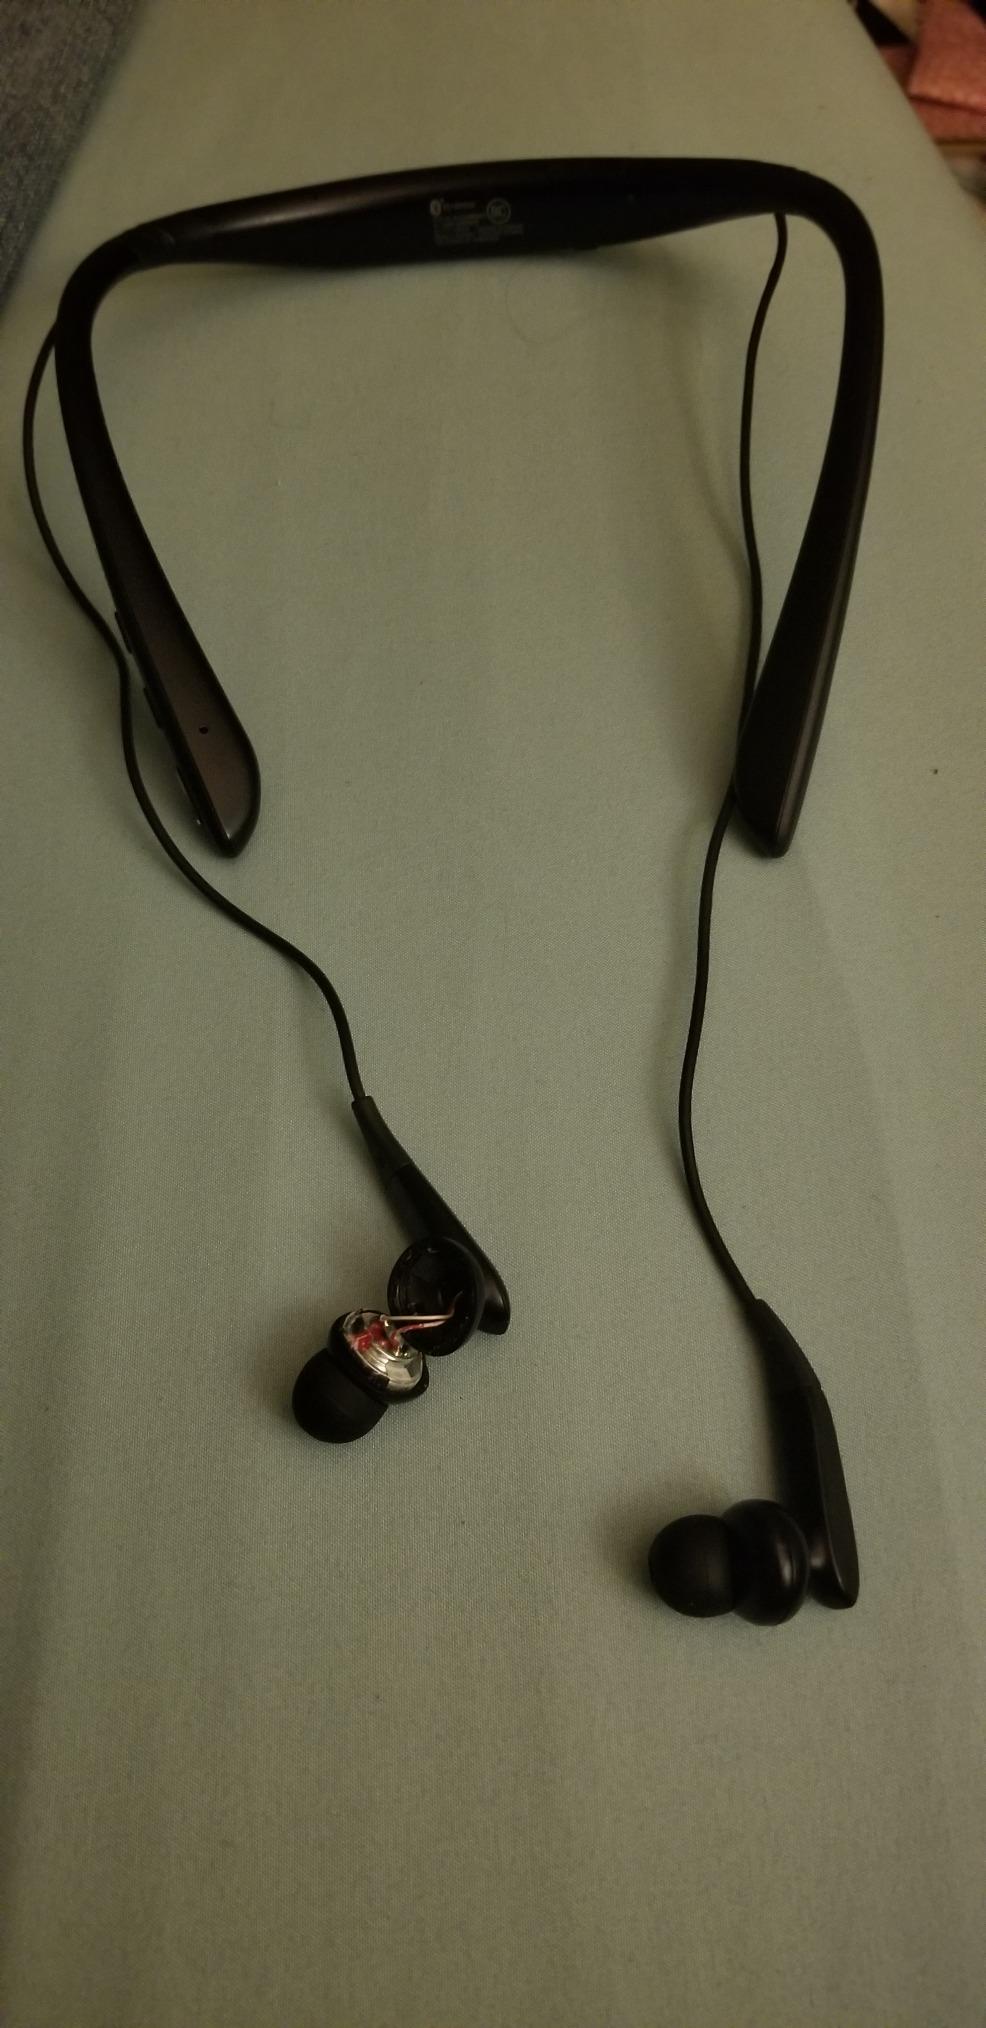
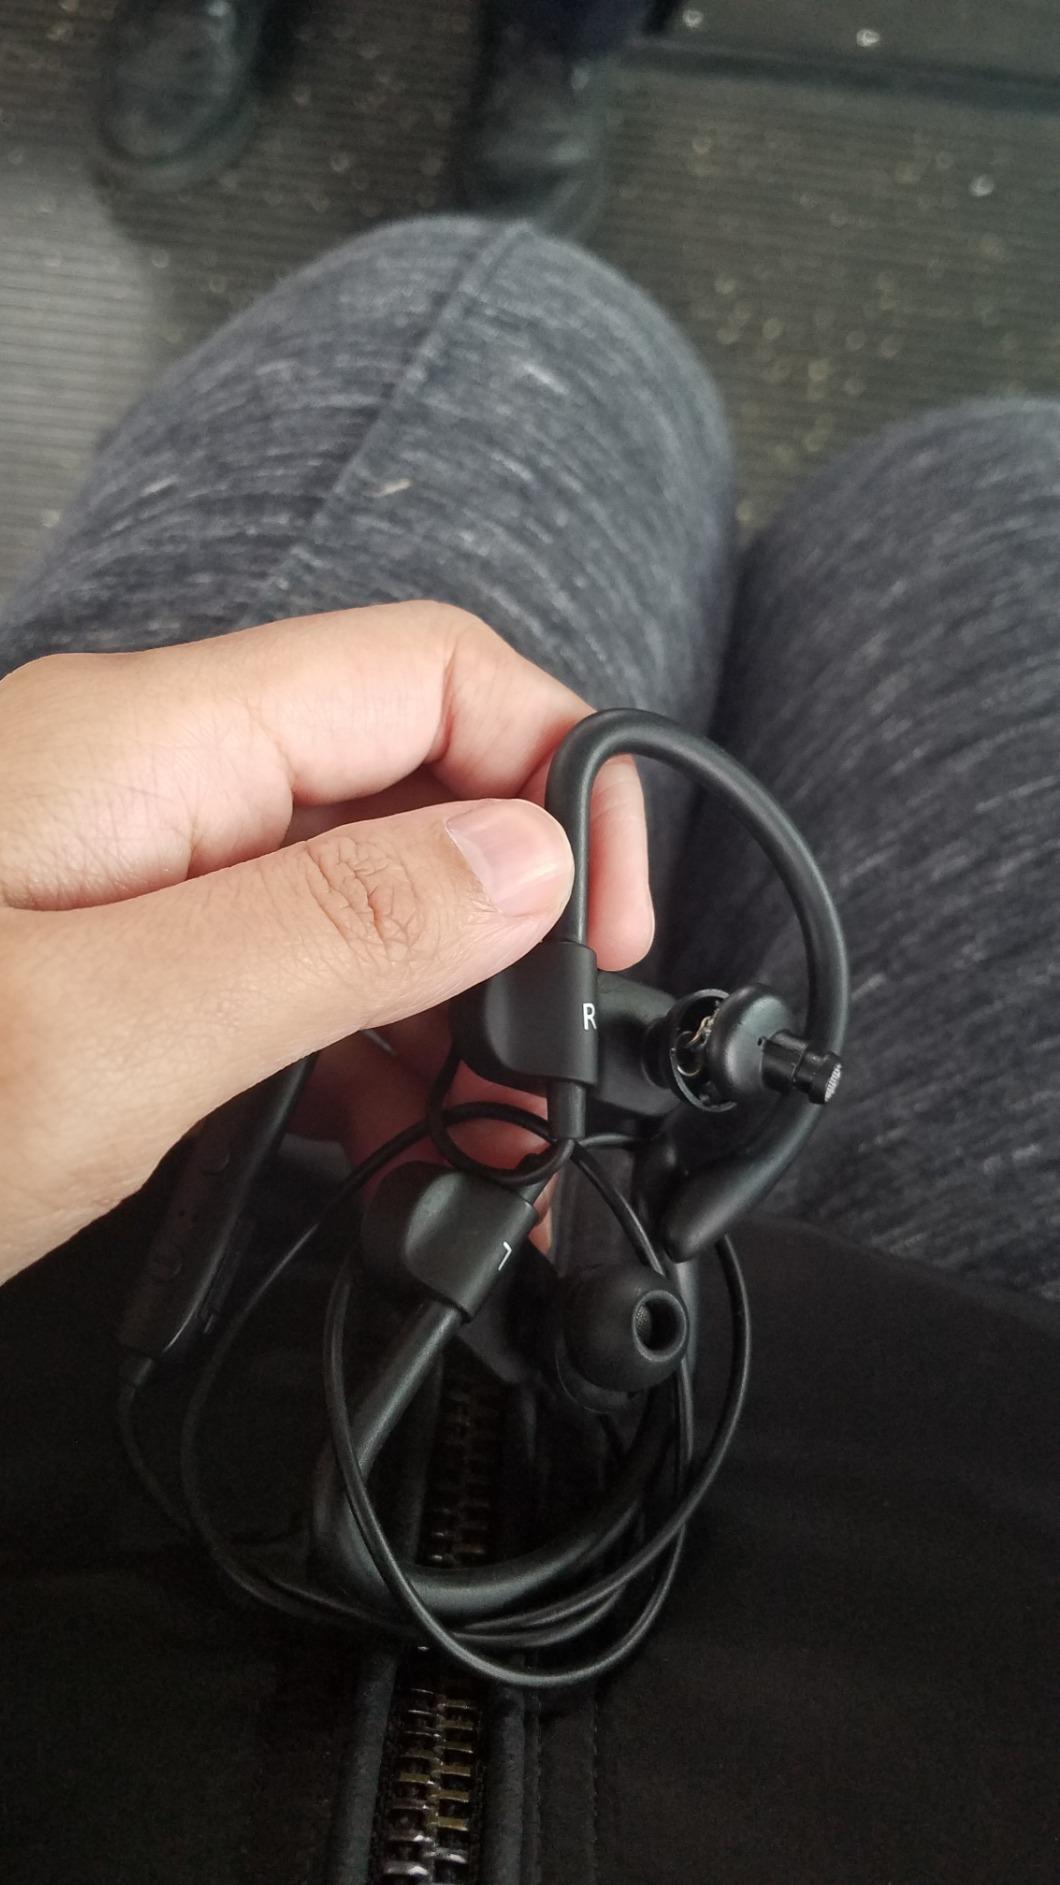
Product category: headphones
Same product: no